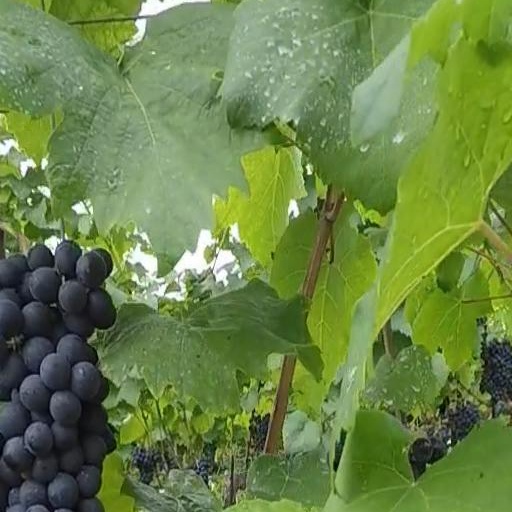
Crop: grape